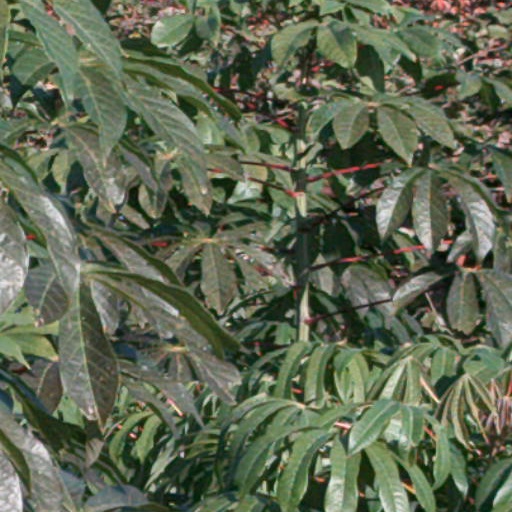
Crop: cassava